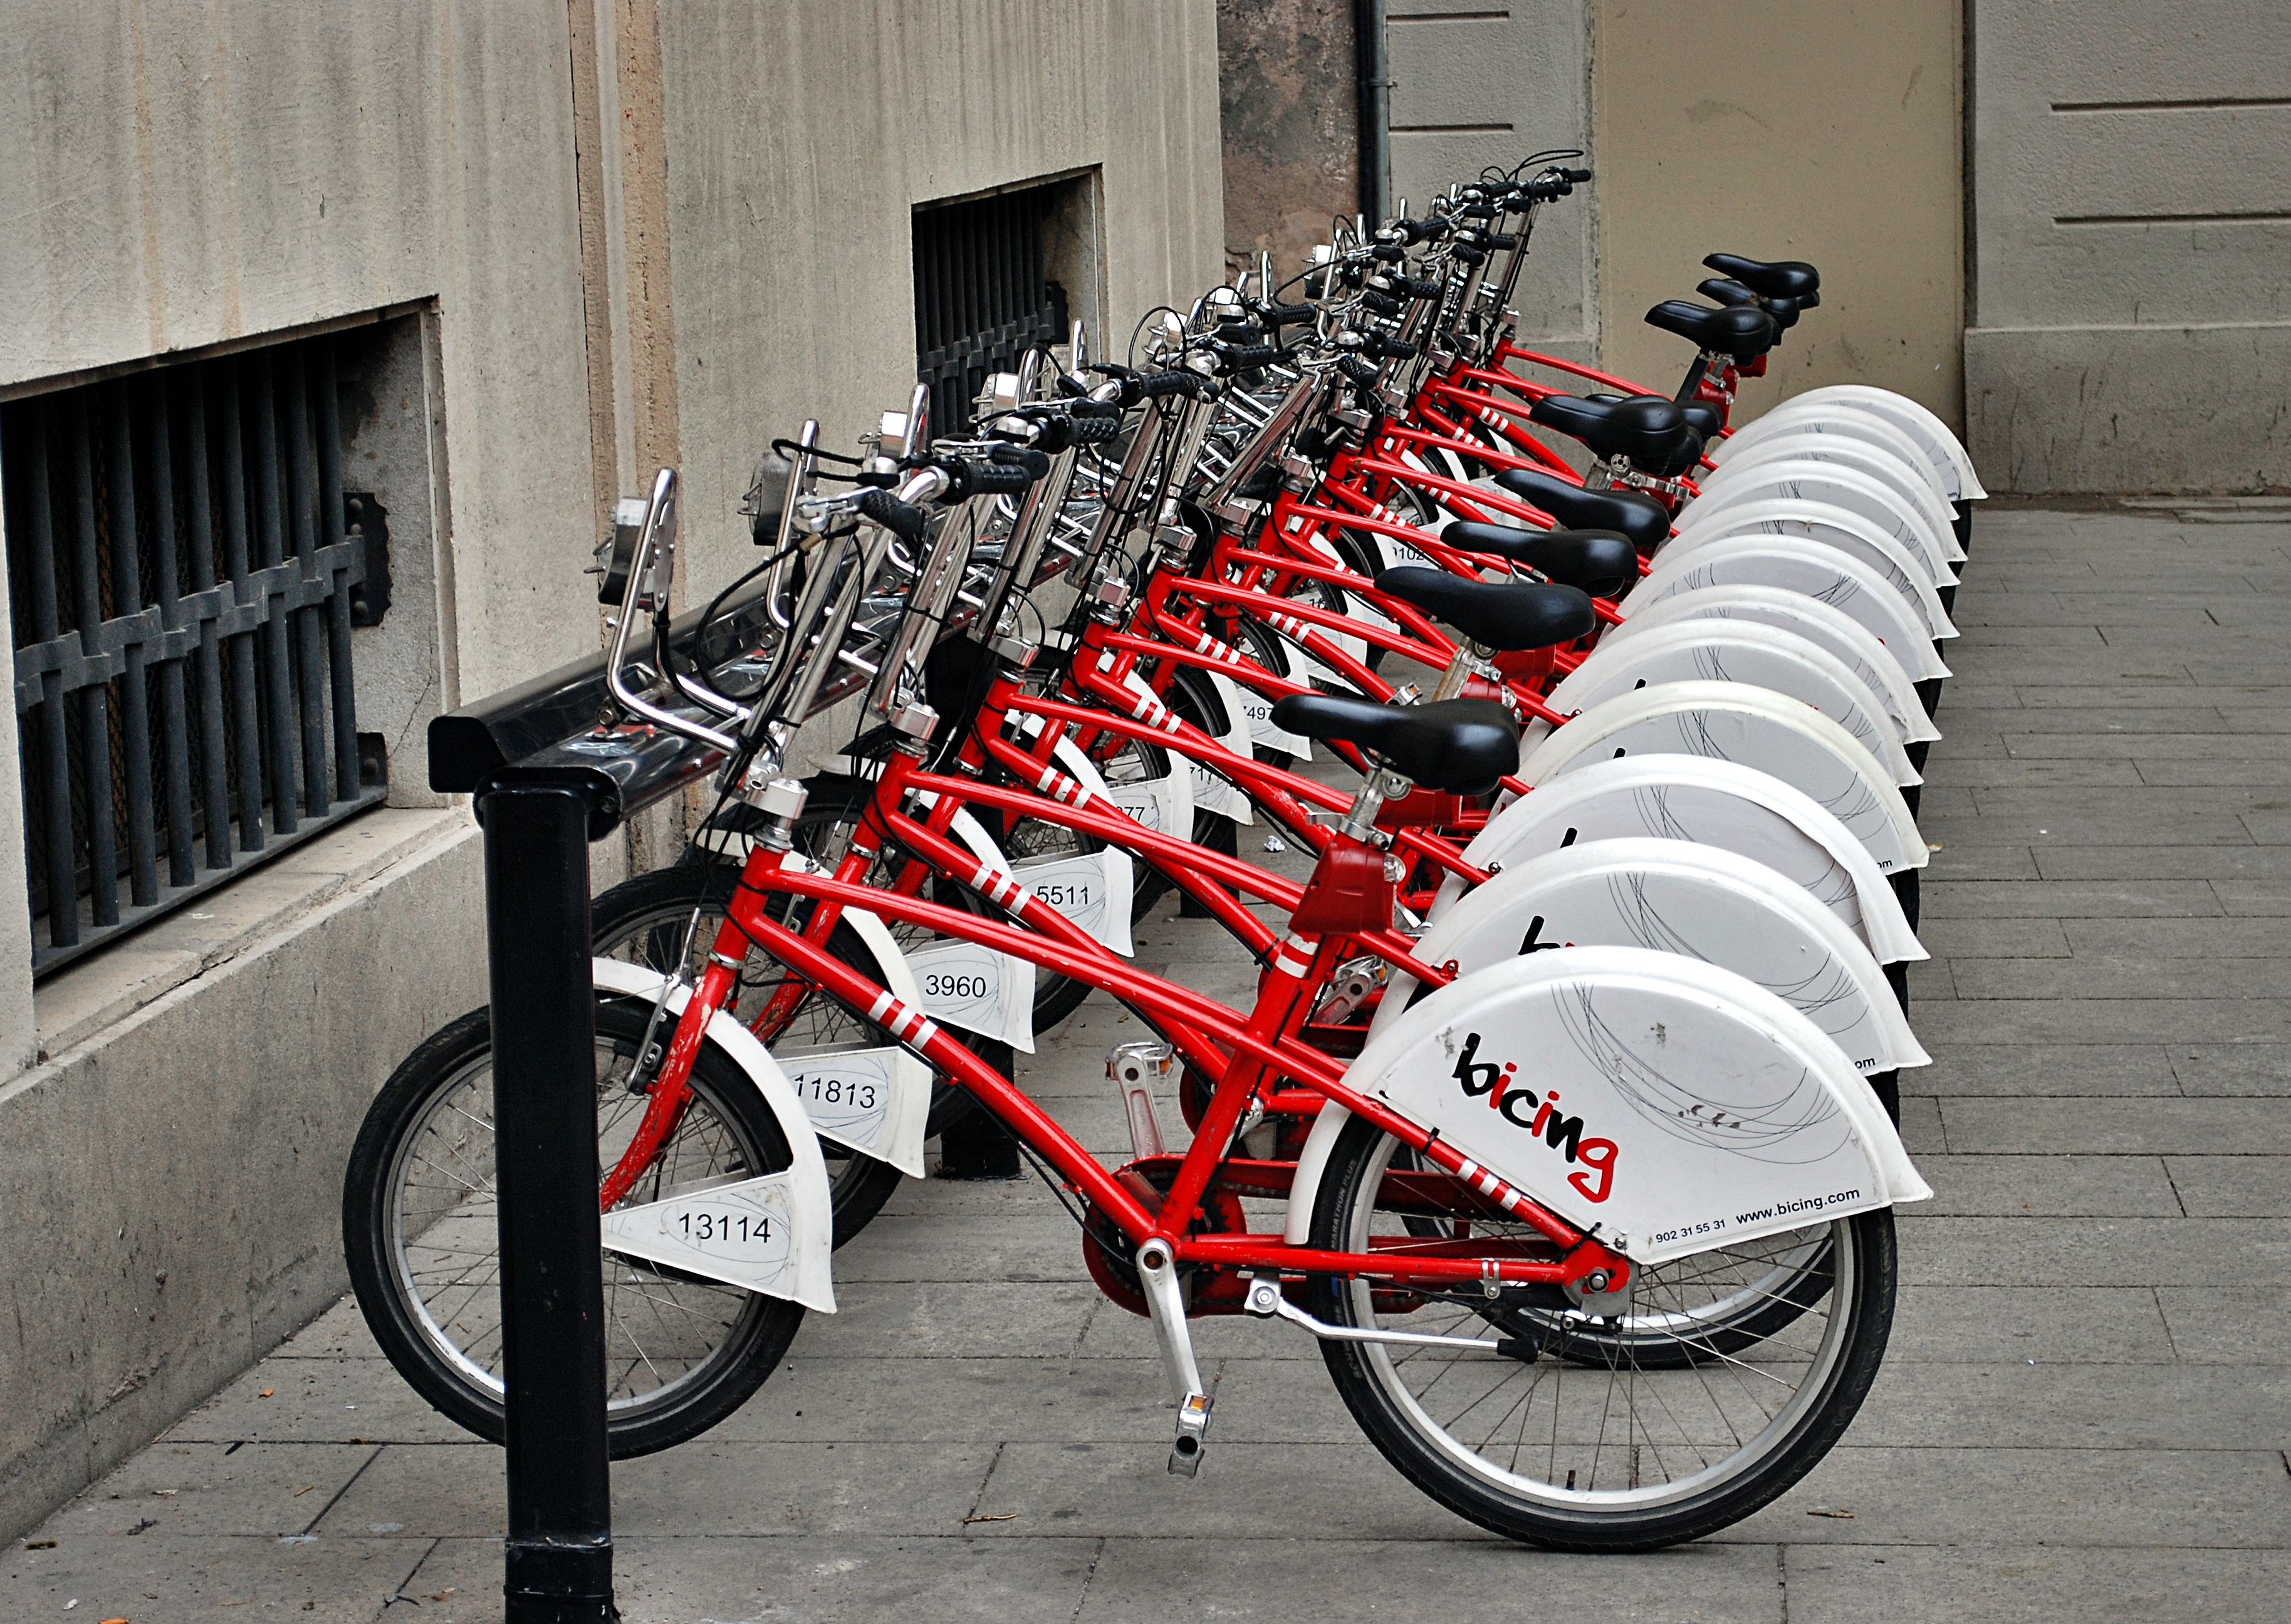
wheel, number, bicycle, vehicle, motorcycle, barcelona, tire, sports equipment, cycling, bicycles, repeat, theme, a motorcycle, land vehicle, the multiplicity of, means of communication, car rental, the amount of, bicycle parking